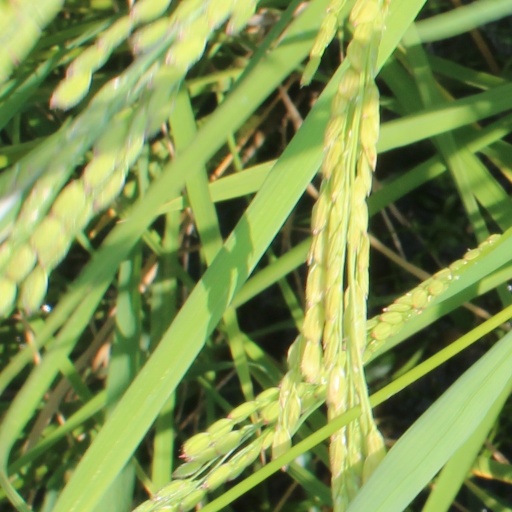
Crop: rice